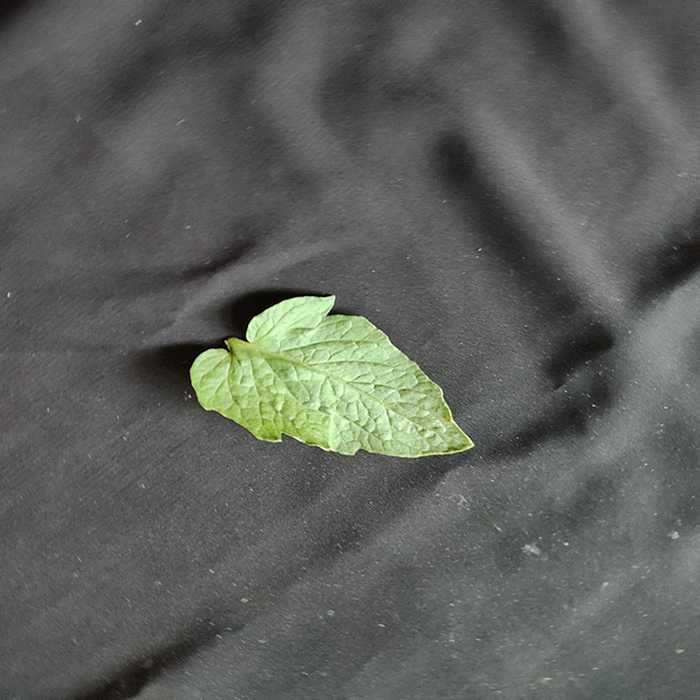
Plant: Tomato
Label: Tomato Fresh leaf